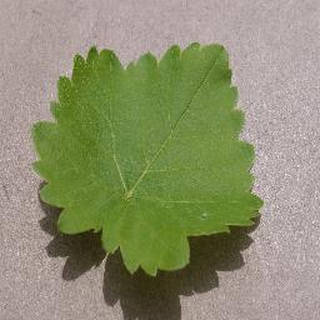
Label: healthy_grape